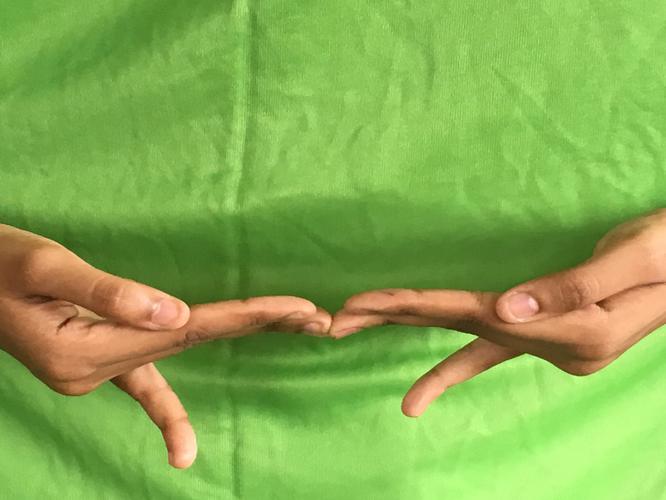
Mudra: Khatva
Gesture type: double_hand